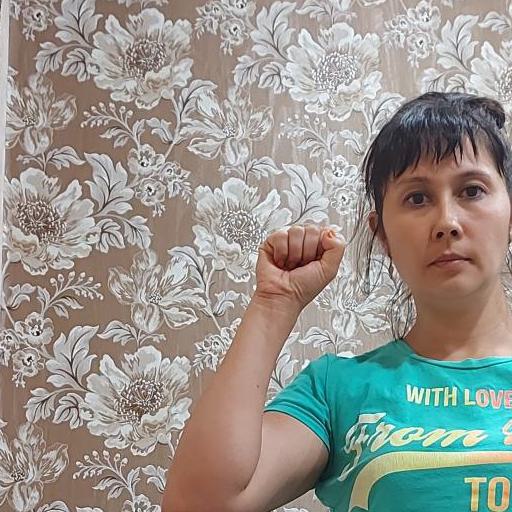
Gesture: fist